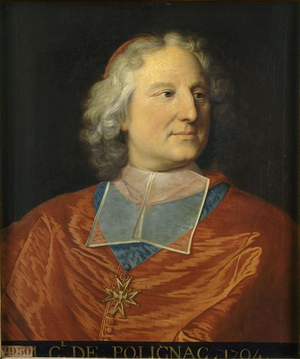
copie d'après un original de Rigaud conservé au musée du Louvre (MI 1102)
Melchior de Polignac, né à Lavoûte-sur-Loire, près du Puy-en-Velay, le 11 octobre 1661 et mort à Paris le 20 novembre 1741, est un prélat, diplomate et poète français néolatin. C'est le premier personnage qui distingue la maison de Polignac, l'une des plus anciennes de la noblesse française dont la généalogie remonte par filiations probables à la fin du IXᵉ siècle.